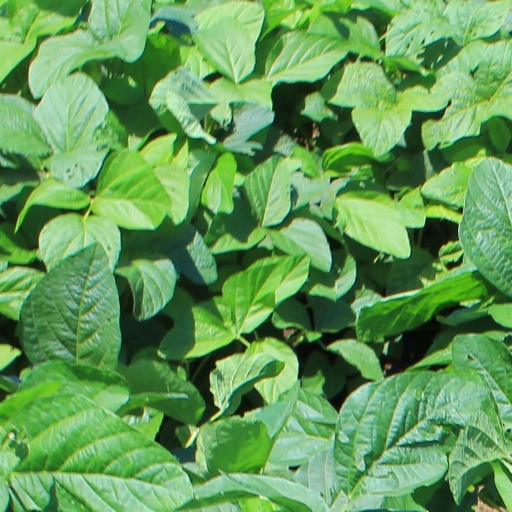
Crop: soybean